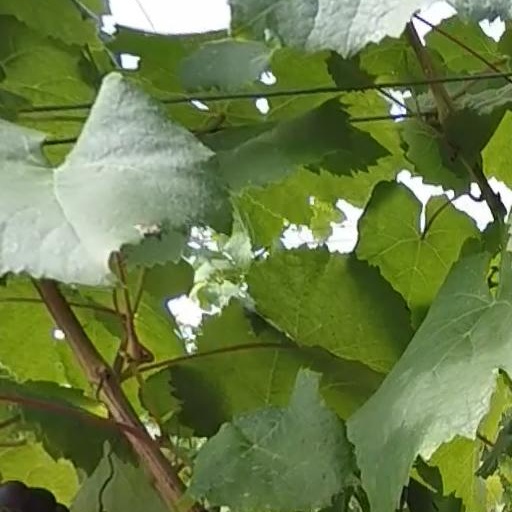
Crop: grape